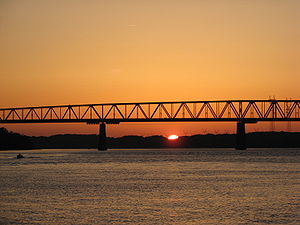
Togfonden DK / Kritik
Lillebæltsbroen forventes at blive en trafikal flaskehals.
Togfonden DK er navnet på en politisk aftale foreslået den 1. marts 2013 af den daværende regering og vedtaget af et folketingsflertal bestående af regeringspartierne, Dansk Folkeparti og Enhedslisten den 17. september 2013. Med fonden reserveres 28,5 mia. kr. til en række prioriterede jernbaneinfrastruktur-projekter. Partierne har aftalt at finansiere aftalen ved at harmonisere beskatningen på at udvinde nordsøolie og dermed øge beskatningen af nogle af olieselskaberne. Togfonden DK skal finansiere en blanding af ny og opgraderet jernbaneinfrastruktur, der muliggør timemodellen og elektrificering af resten af hovedbanenettet, så rejsetiden med tog kan reduceres på tværs af landet.